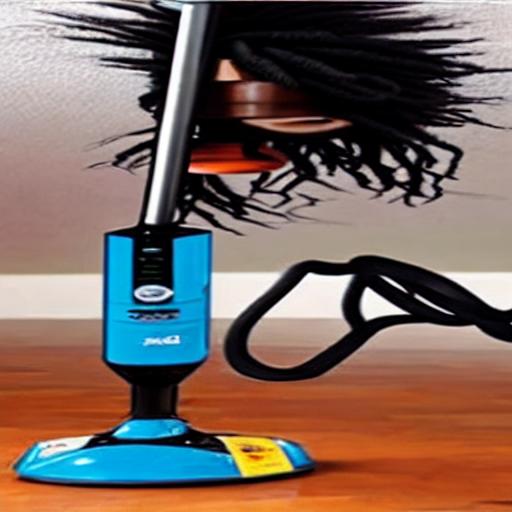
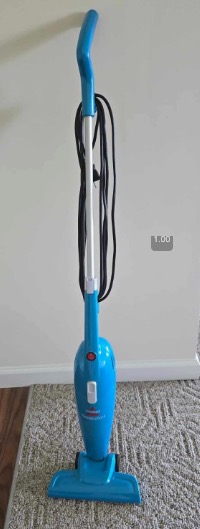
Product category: items_vacuum
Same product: no